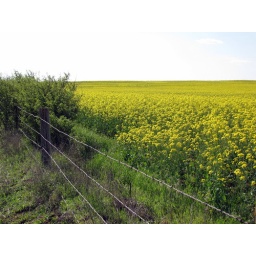
This barbed wire fence borders a field of canola in southwestern Harper County, Kansas.